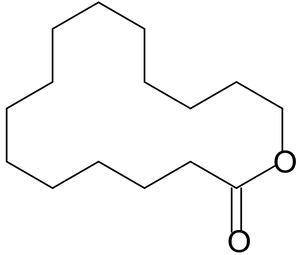
structure chimiqye cyclopentadecanolide Русский: Структурная формула Пентадеканолида
Les muscs synthétiques sont une classe de composés semi-volatils principalement utilisés comme fragrances dans divers produits de consommations.